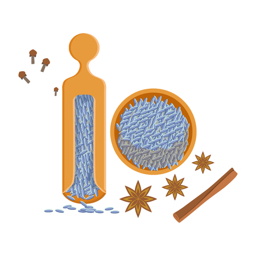
black sesame seeds in a wooden bowl and wooden shaker .